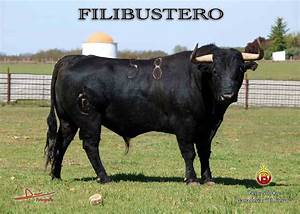
Label: cow